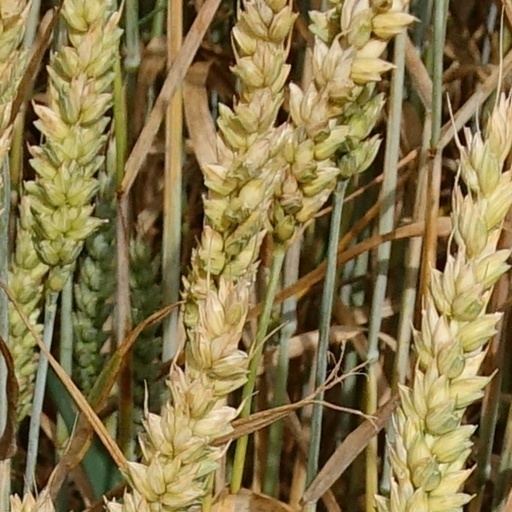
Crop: wheat